Gökhan Şirin

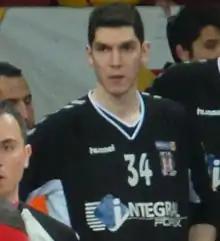

Osman Gökhan Şirin (born September 18, 1990) is a Turkish basketball player who plays for KB Bora of the Kosovo Basketball Superleague.